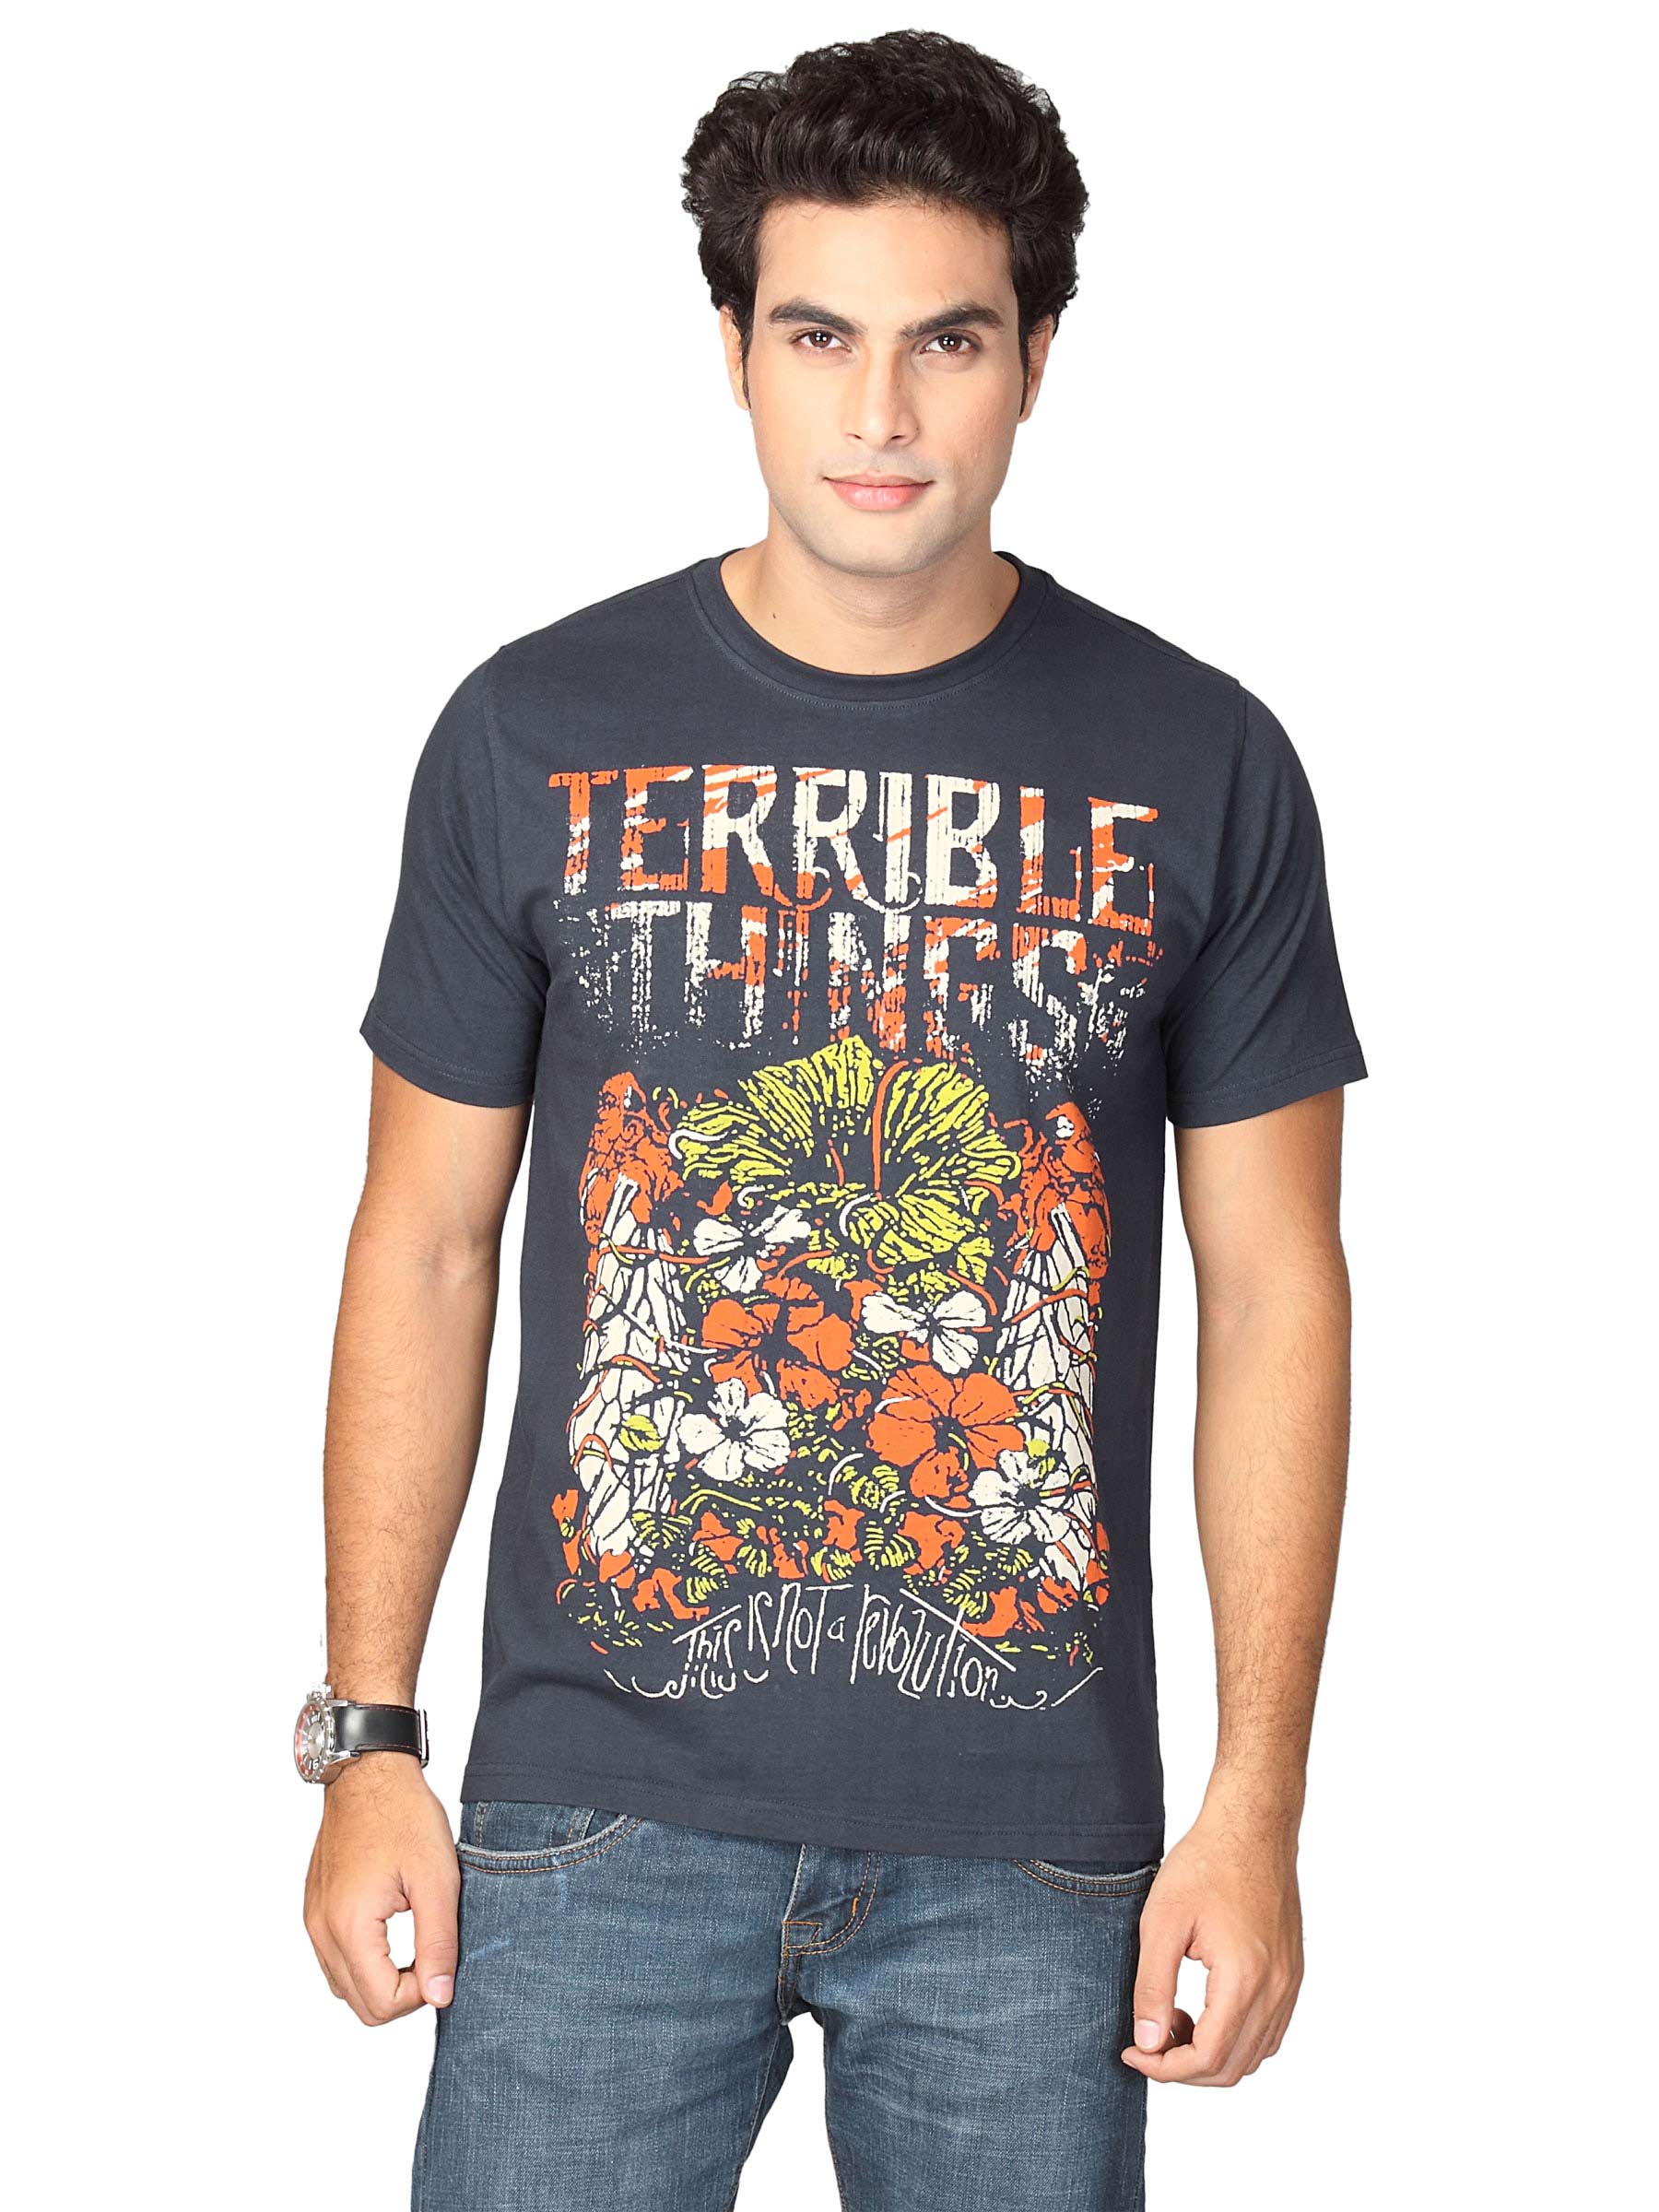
Indigo Nation Men Terrible Things Navy Beige T-shirt
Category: Apparel / Topwear / Tshirts
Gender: Men
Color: Navy Blue
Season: Fall 2011
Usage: Casual